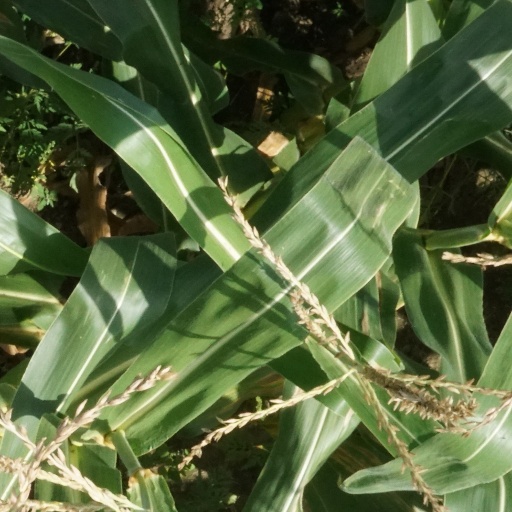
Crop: maize; corn